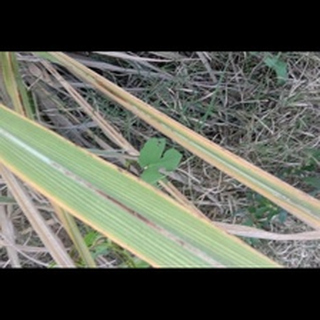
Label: sugarcane_red_rot